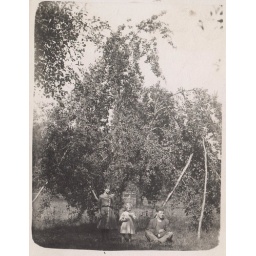
U0006 Unknown man and 2 girls under tree